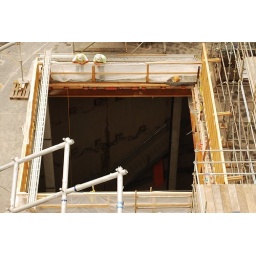
Temporary hole in Mansueto ground floor where equipment and supplies pass through to basement